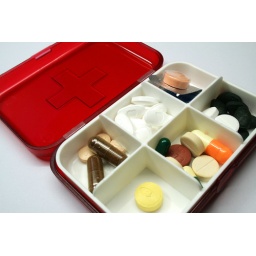
some of my dad's to-go medicine arranged in a red first aid kit to match his car